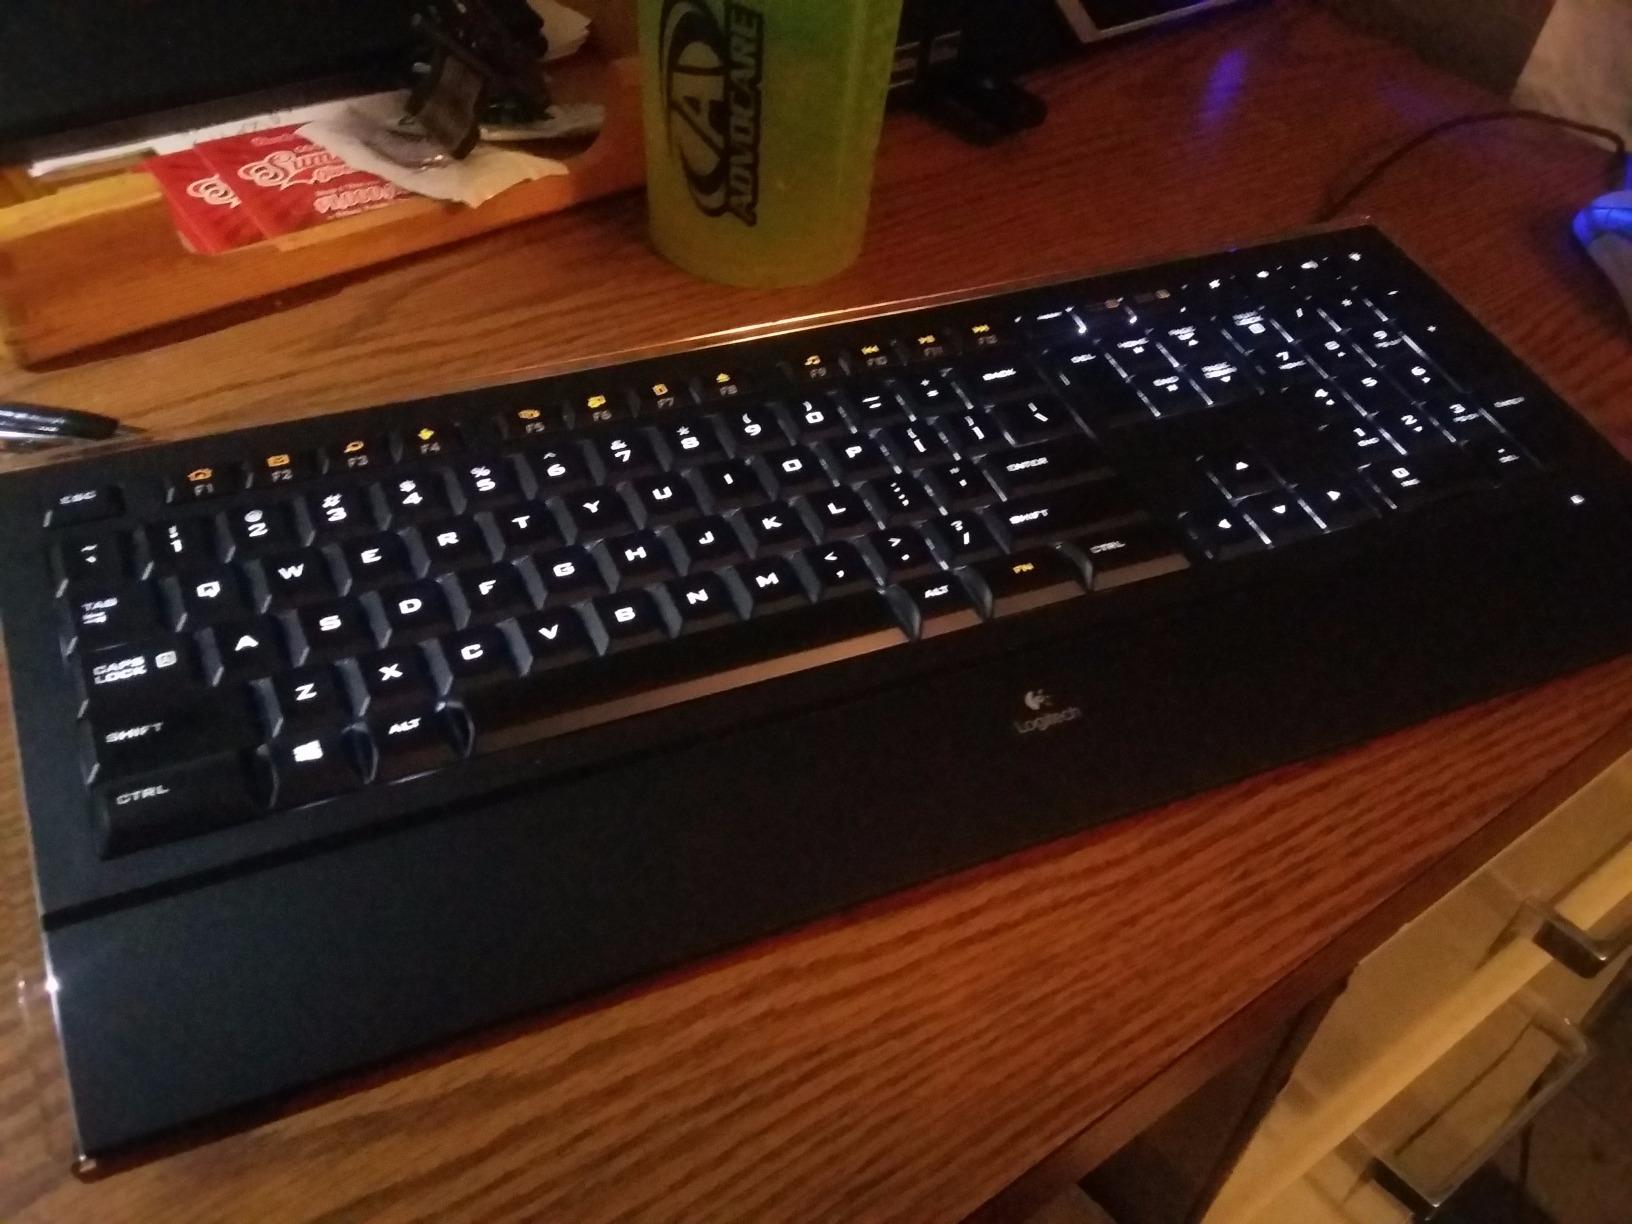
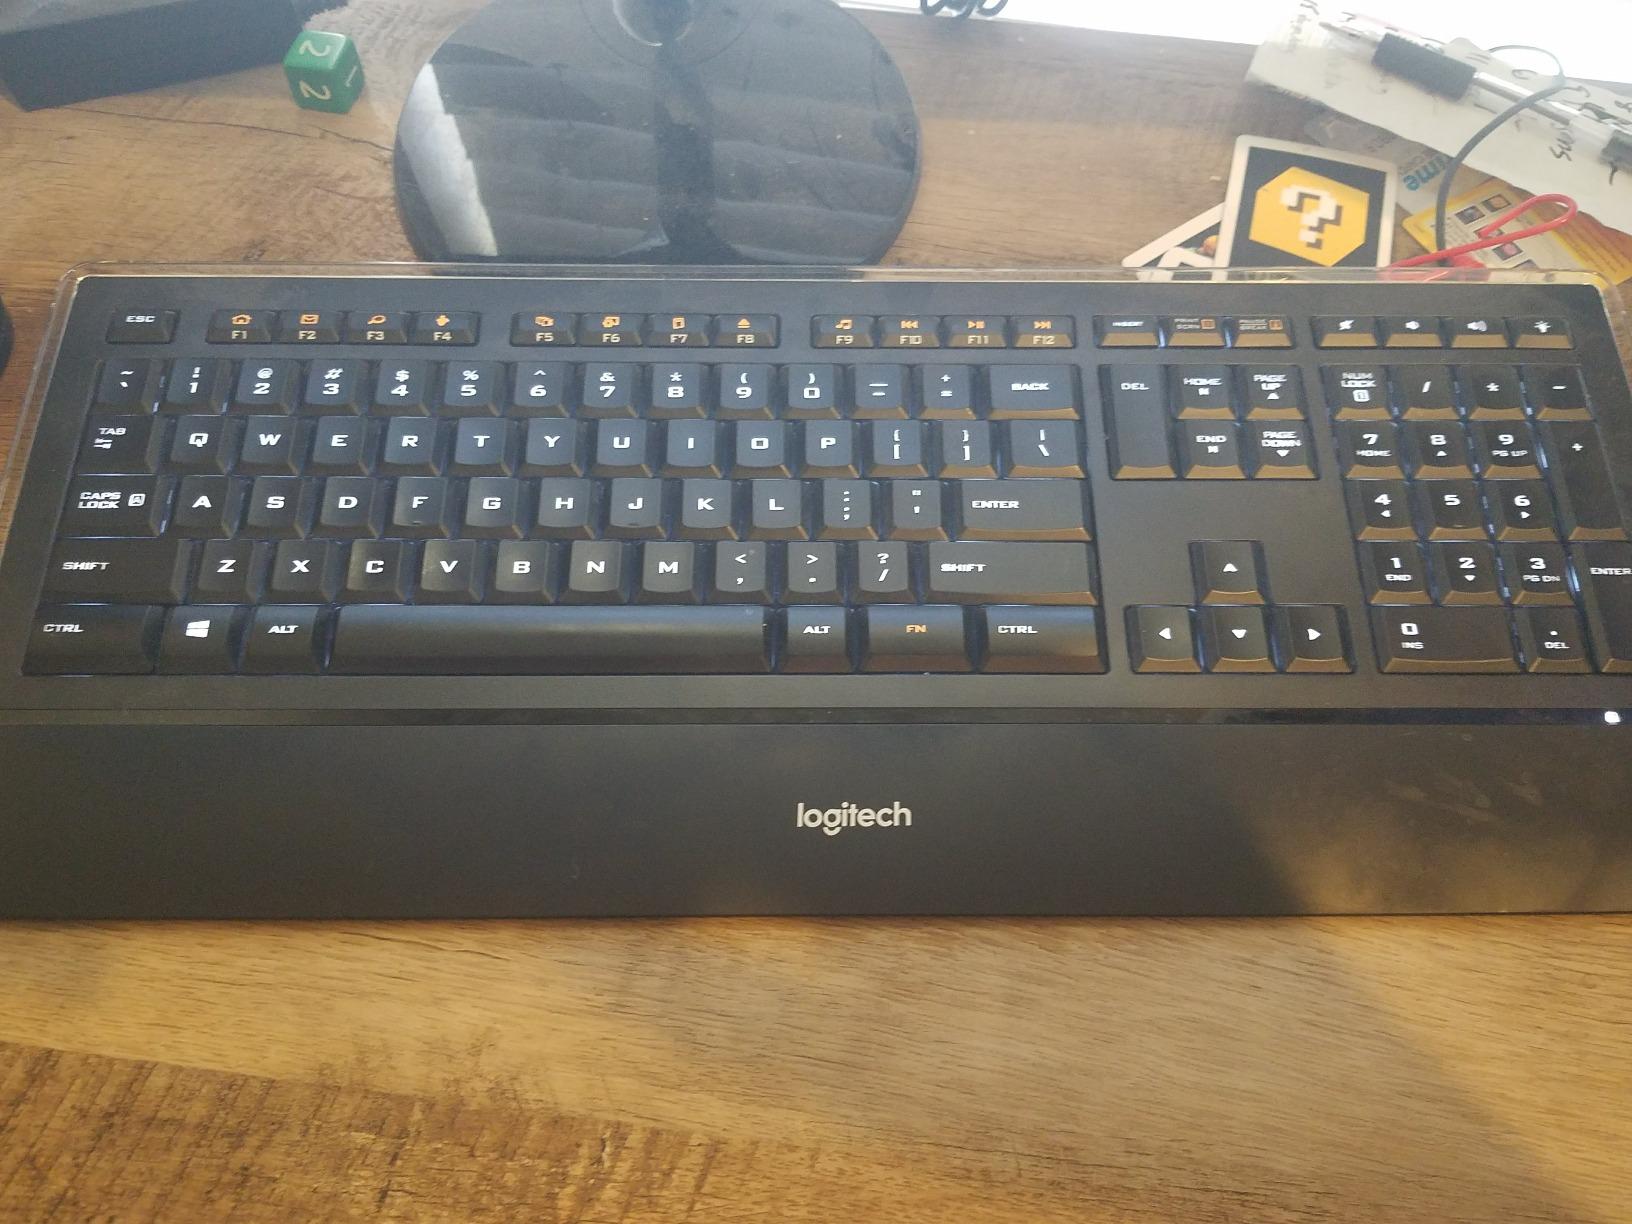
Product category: keyboard
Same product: yes